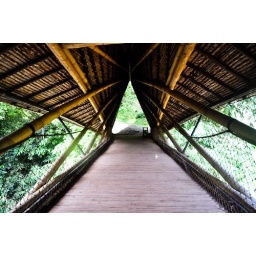
The bamboo bridge over Ayung river